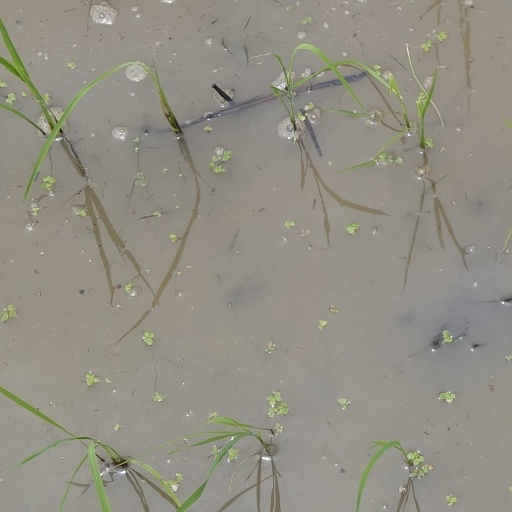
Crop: rice